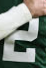
Number: 2